Unicorn

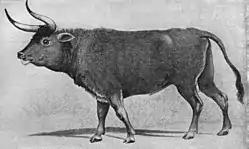
The aurochs

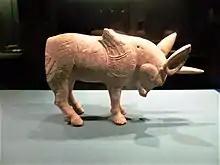
Pottery unicorn. Northern Wei. Shaanxi History Museum.

The famous late Gothic series of seven tapestry hangings "The Hunt of the Unicorn" are a high point in European tapestry manufacture, combining both secular and religious themes. The tapestries now hang in the Cloisters division of the Metropolitan Museum of Art in New York City. In the series, richly dressed noblemen, accompanied by huntsmen and hounds, pursue a unicorn against backgrounds or settings of buildings and gardens. They bring the animal to bay with the help of a maiden who traps it with her charms, appear to kill it, and bring it back to a castle; in the last and most famous panel, "The Unicorn in Captivity", the unicorn is shown alive again and happy, chained to a pomegranate tree surrounded by a fence, in a field of flowers. Scholars conjecture that the red stains on its flanks are not blood but rather the juice from pomegranates, which were a symbol of fertility. However, the true meaning of the mysterious resurrected unicorn in the last panel is unclear. The series was woven about 1500 in the Low Countries, probably Brussels or Liège, for an unknown patron. A set of six engravings on the same theme, treated rather differently, were engraved by the French artist Jean Duvet in the 1540s.